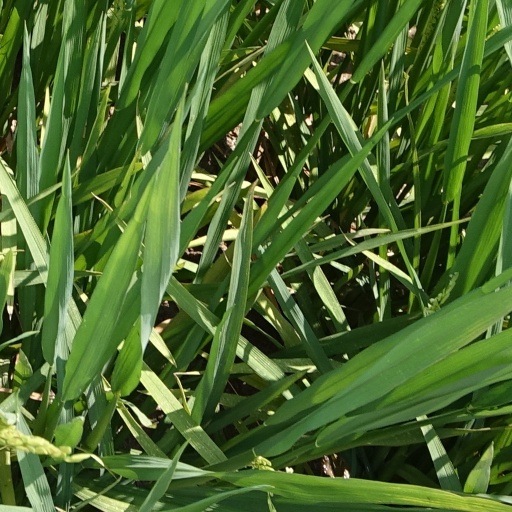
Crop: rice